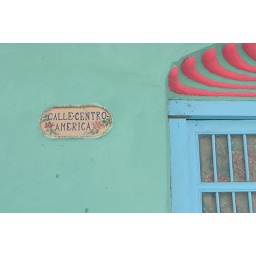
This is a street sign in the colorful northern Guatemala city of Flores. The sign says &amp;quot;Central America Street.&amp;quot;